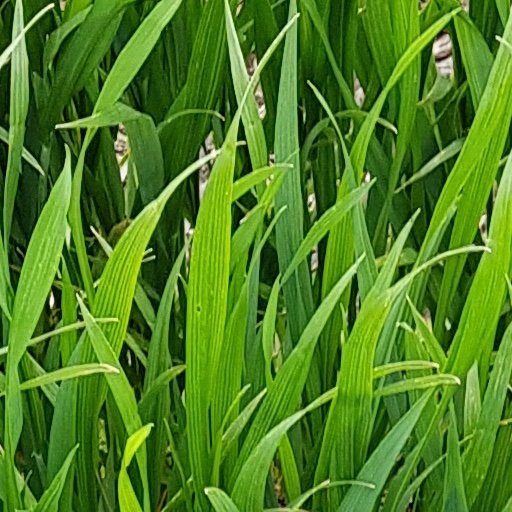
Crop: wheat